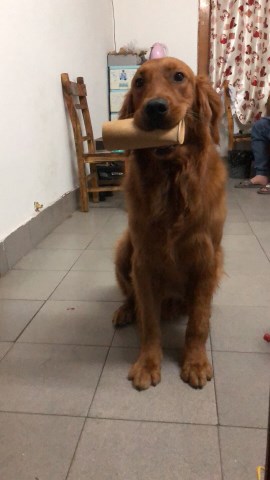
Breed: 5355-n000126-golden_retriever